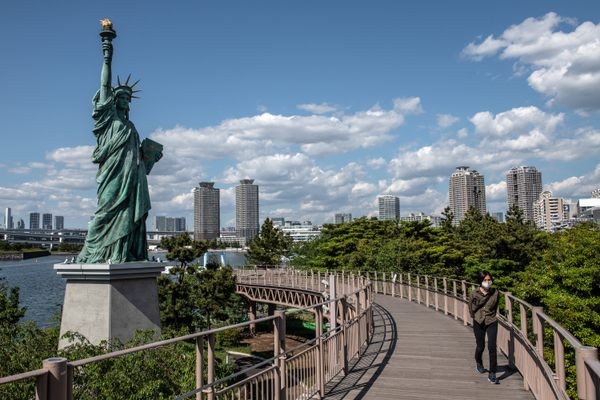
Landmark: Statue of Liberty